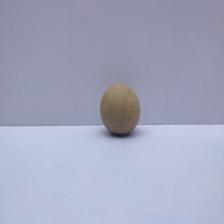
Size: Small